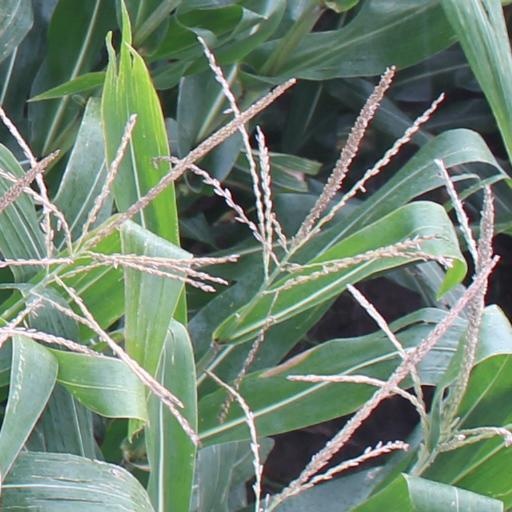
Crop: maize; corn